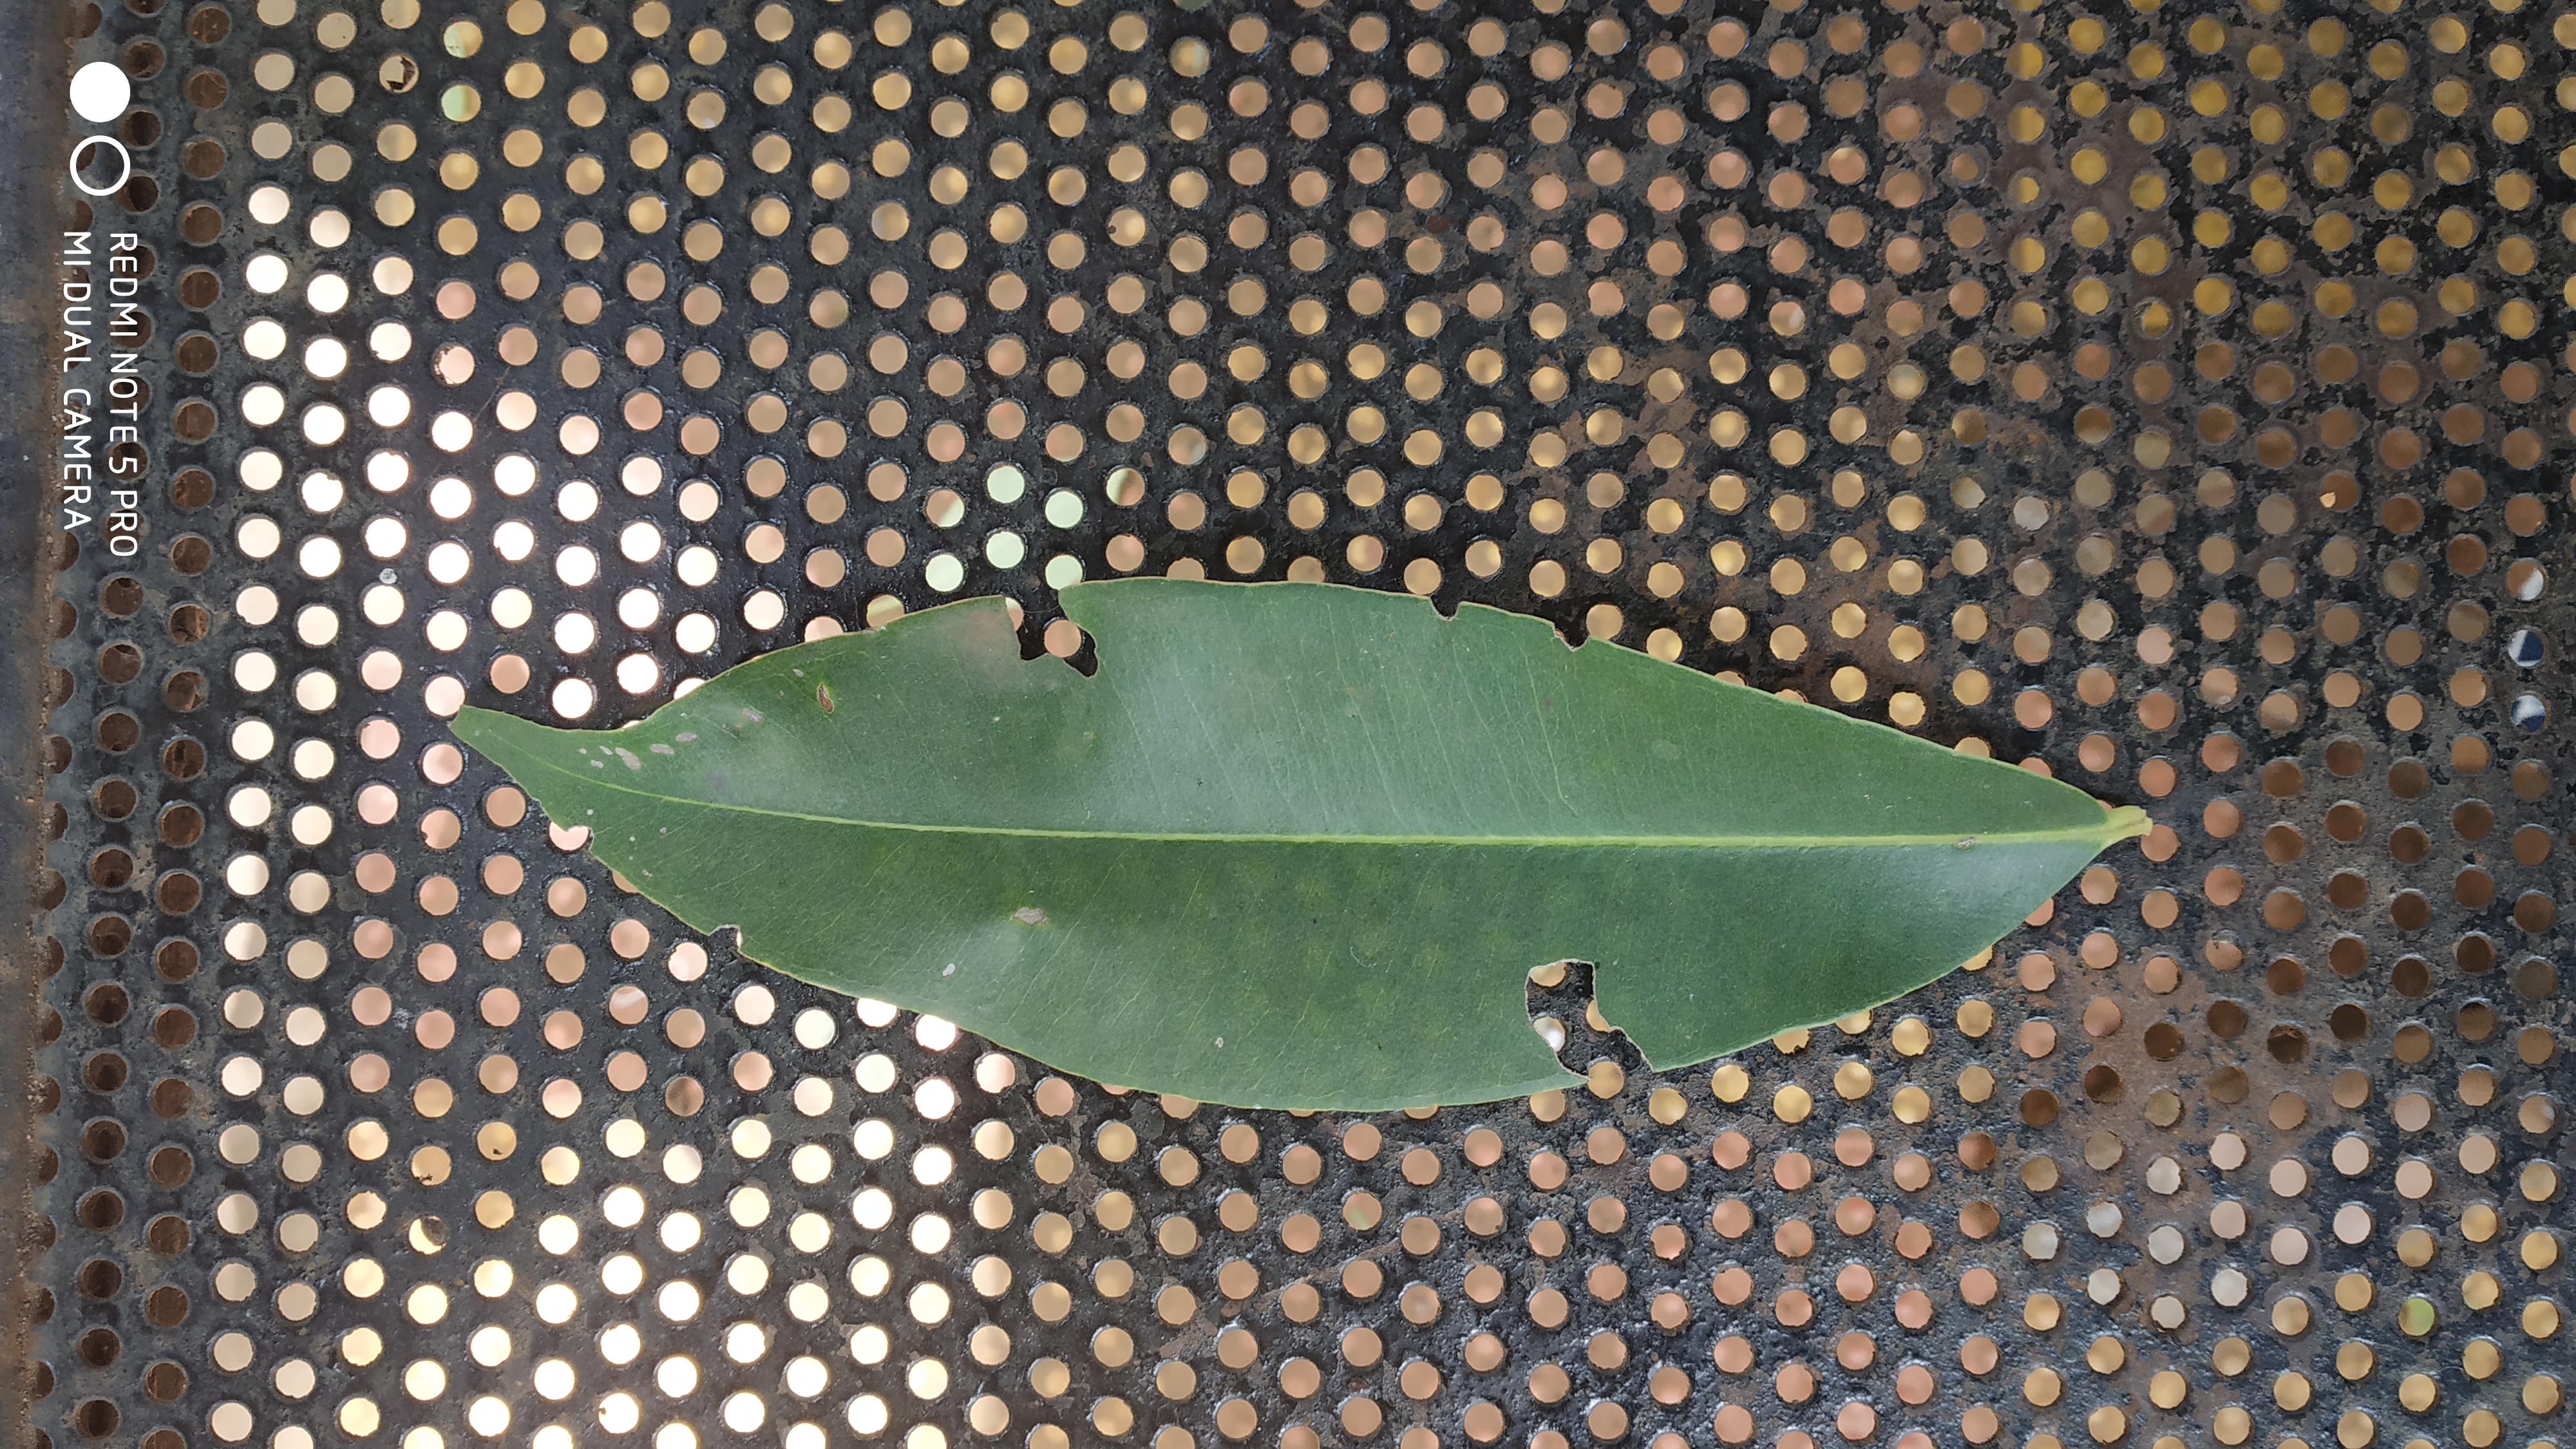
Plant: Nerale